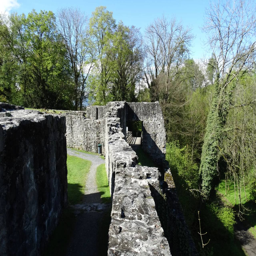
Schellenberg Castle